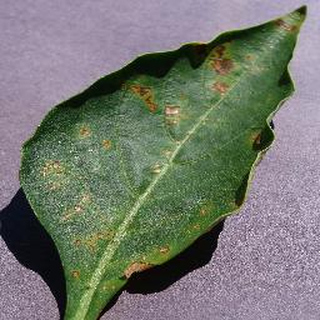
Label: bell_pepper_bacterial_spot